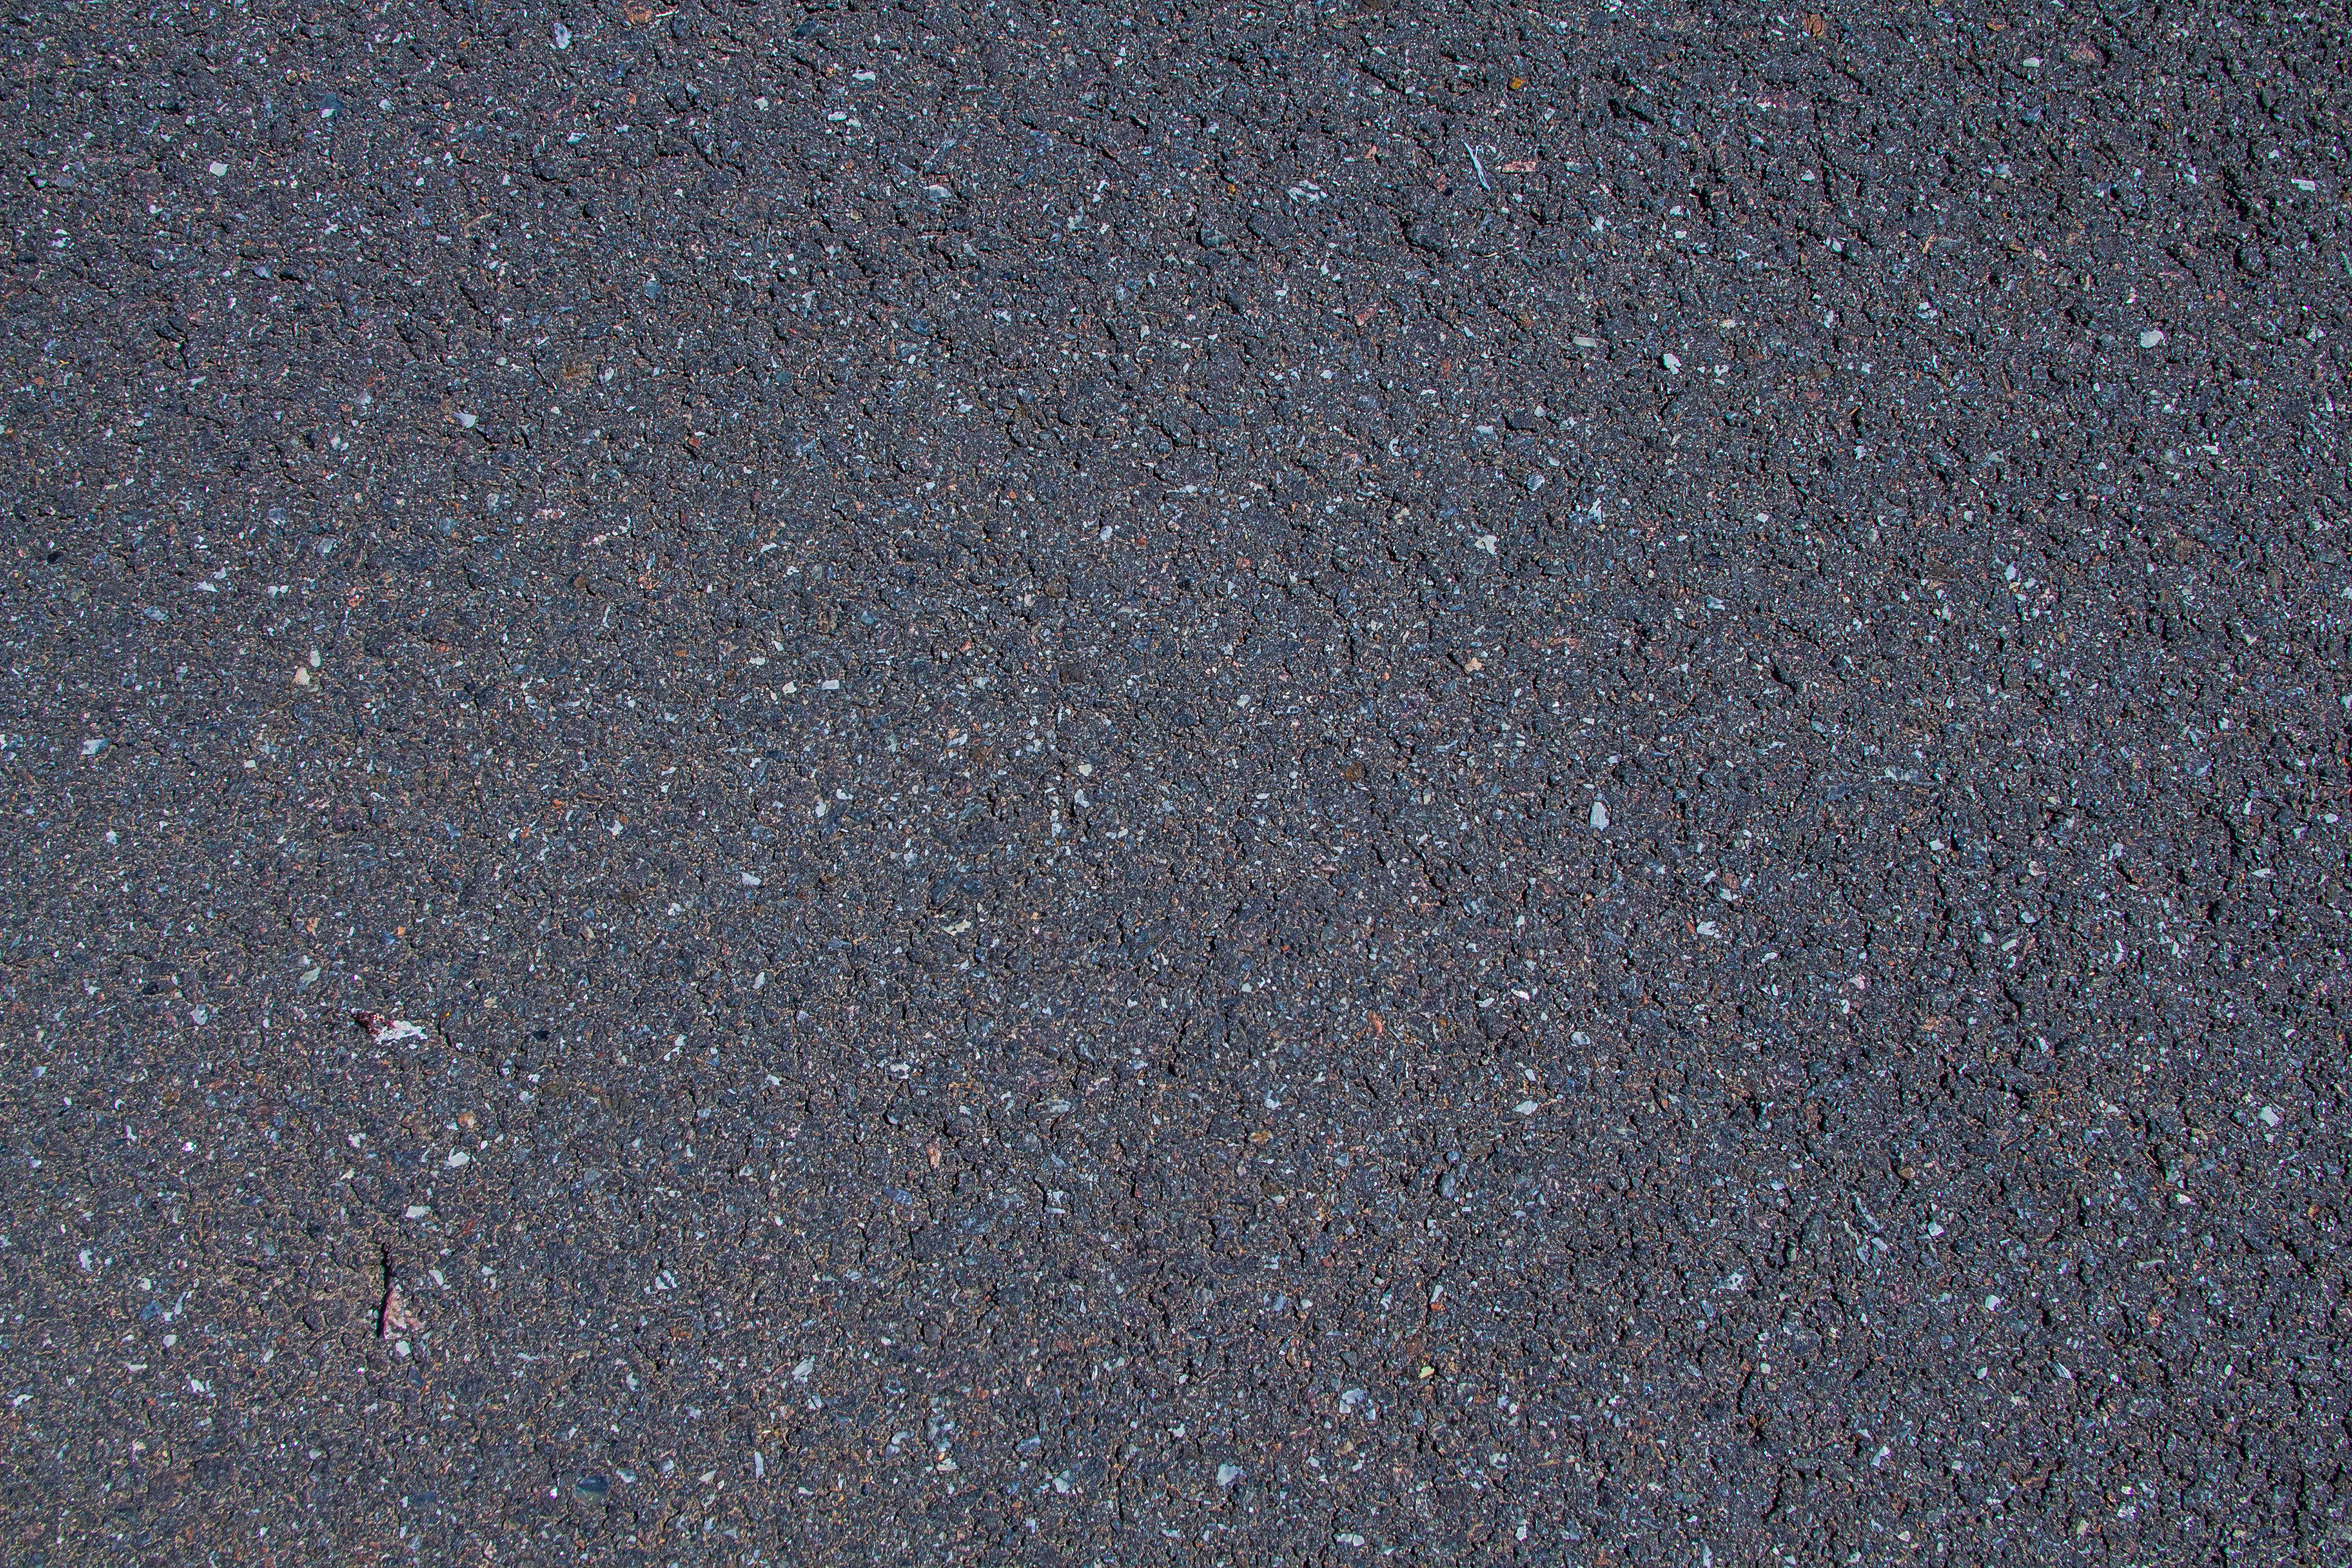
asphalt, texture, black, road surface, tar, granite, soil